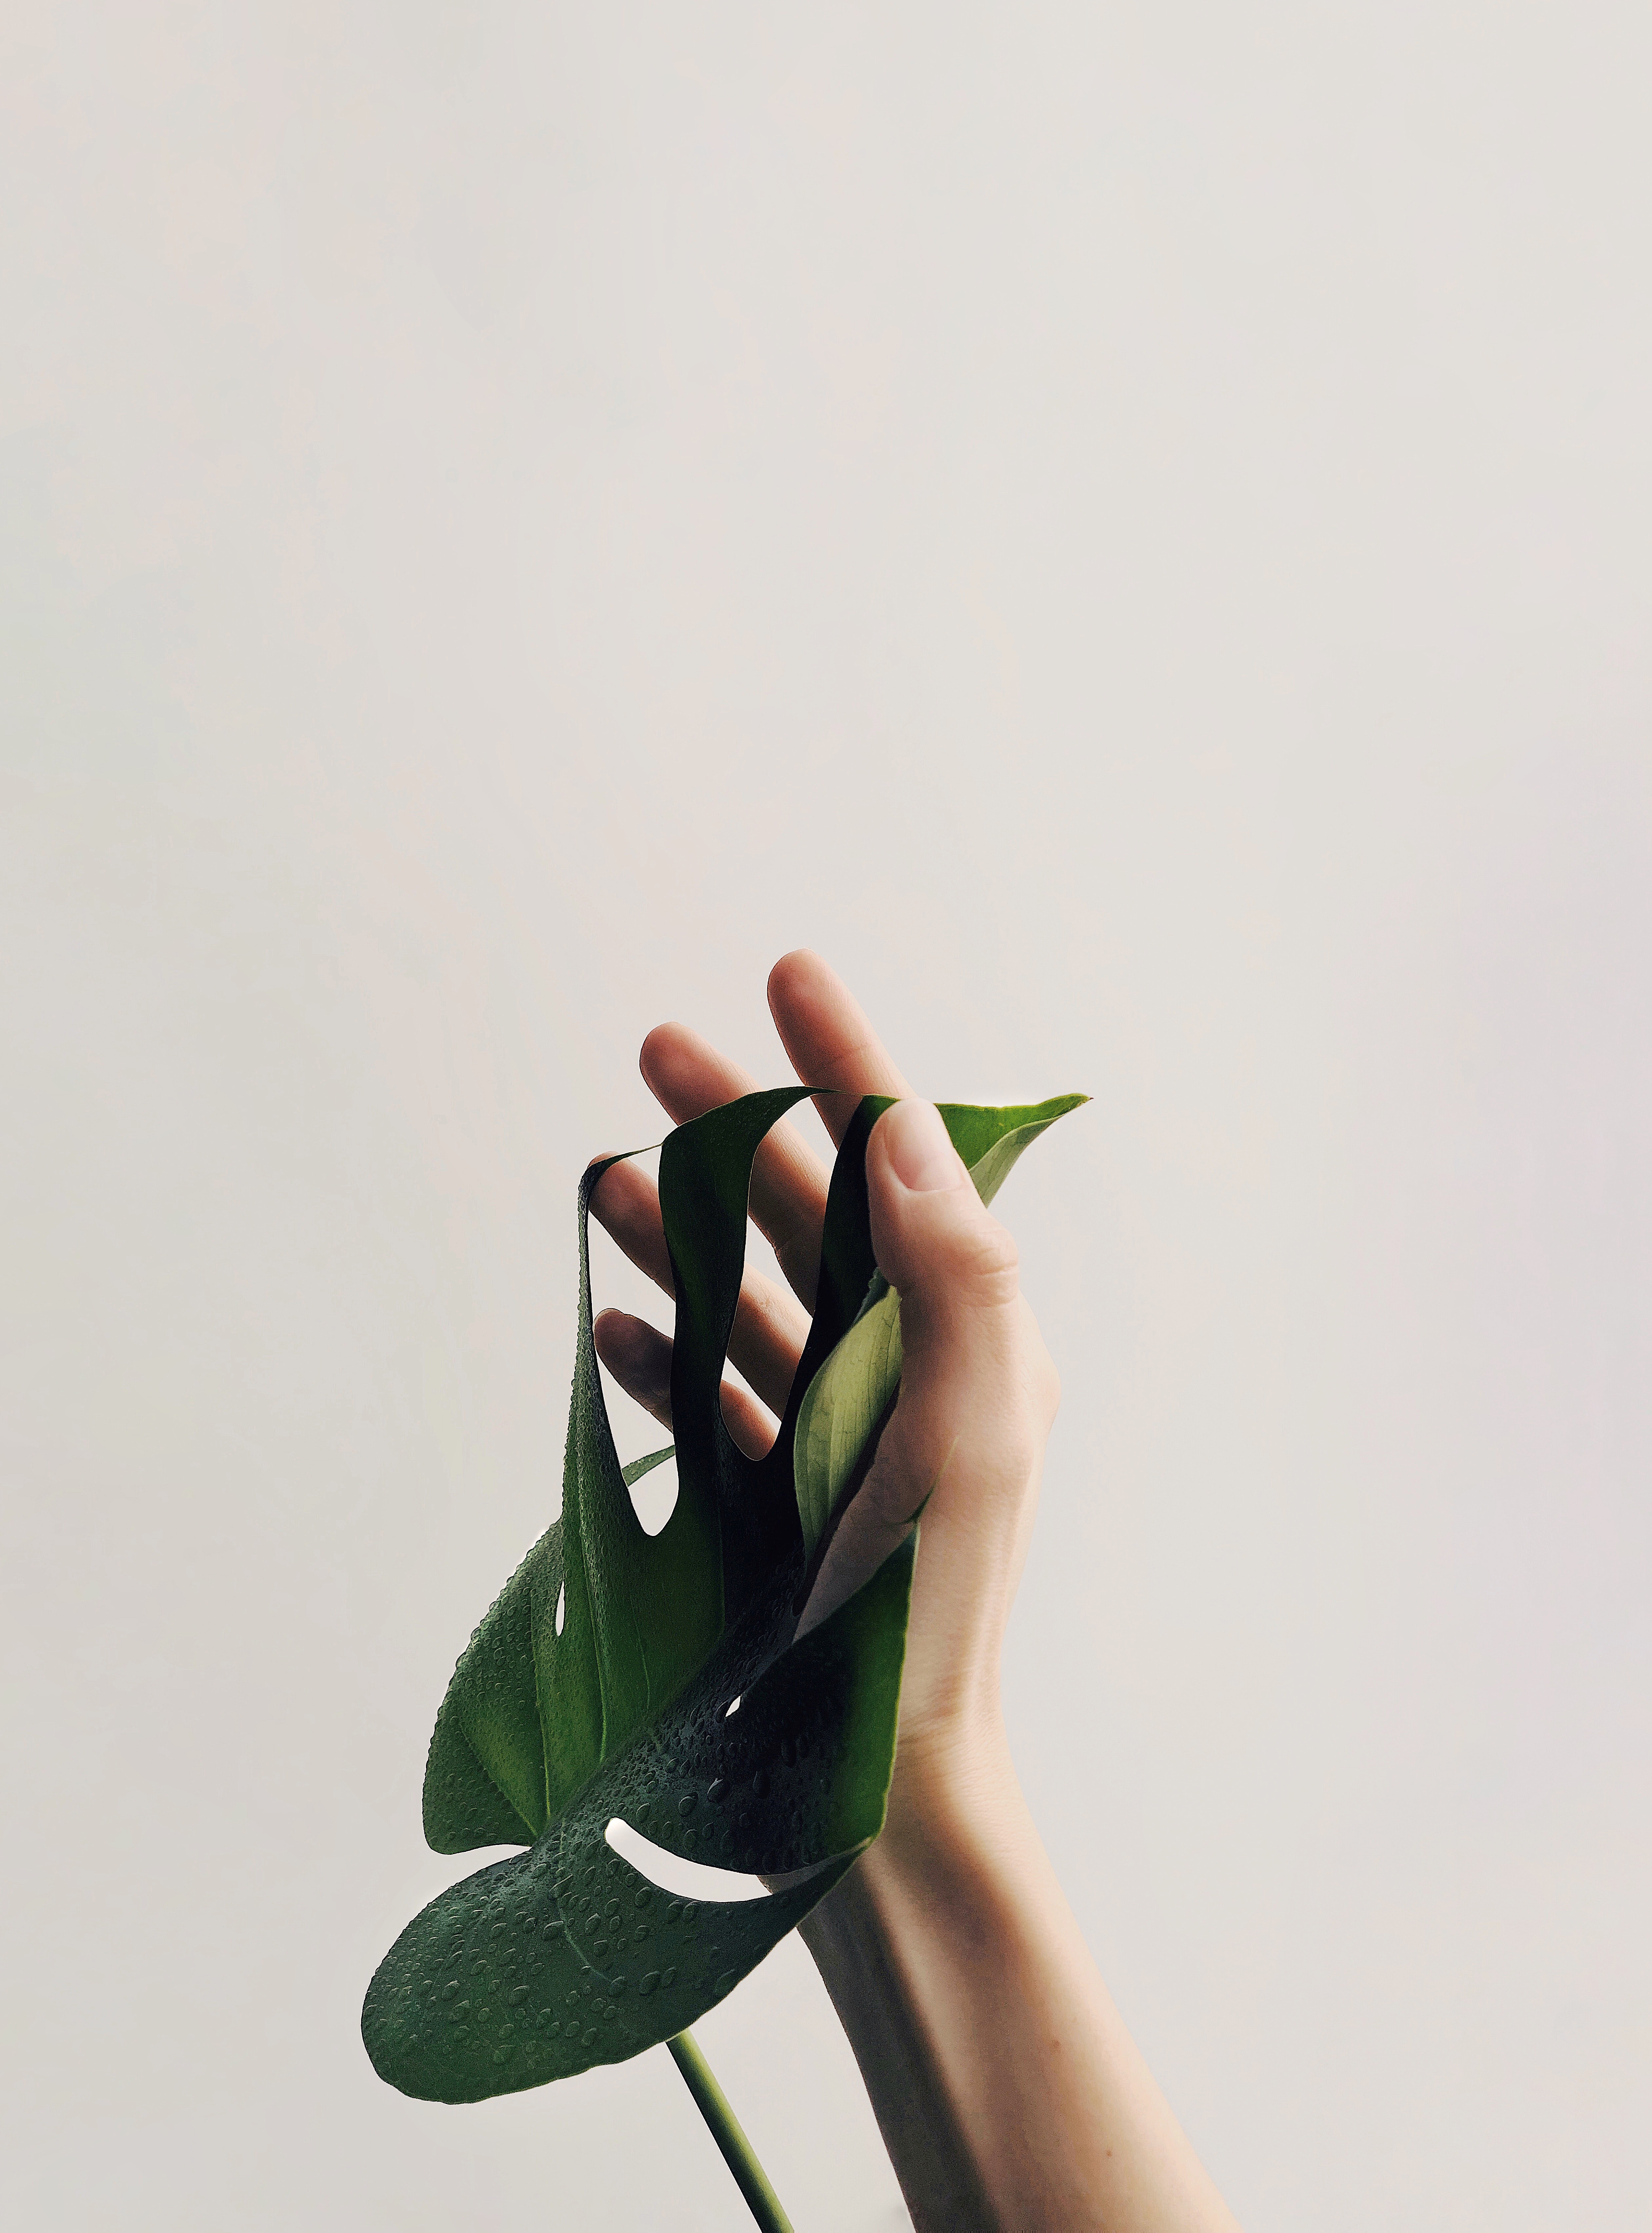
green, hand, finger, nail, flower, leaf, arm, plant, footwear, shoe, thumb, tulip, bottle, still life photography, plant stem